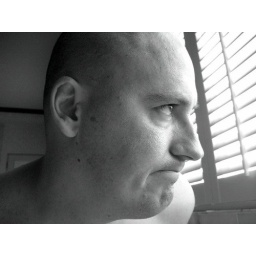
chris in the bathtub again...looking out of the window